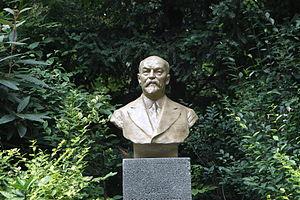
buste2
Levallois-Perret est une commune française située sur la rive droite de la Seine, dans le département des Hauts-de-Seine en région Île-de-France, limitrophe du nord-ouest de Paris.
Louis Rouquier est un écrivain occitan et un homme politique français, né à Puisserguier le 12 octobre 1863 et décédé à Levallois-Perret, dont il fut maire, le 25 novembre 1939.
Puisserguier, en occitan Puègserguièr, est une commune française située dans le département de l'Hérault en région Occitanie.